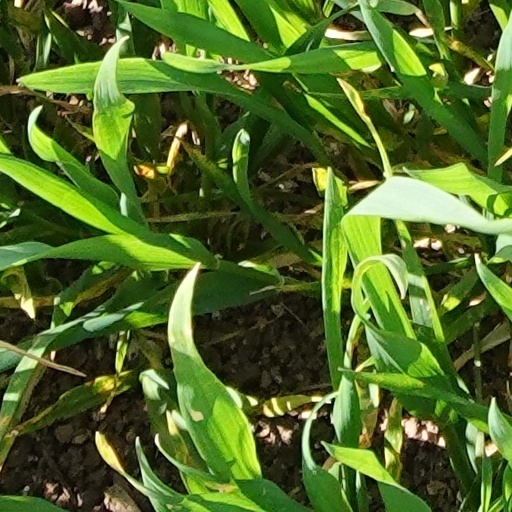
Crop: wheat